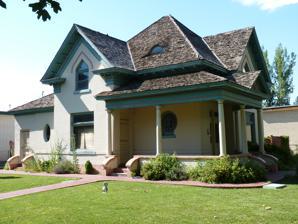
Building: Joseph H. Frisby House
Country: United States of America
Year built: 1868
United States historic place located in Provo, Utah This article is about the historical house. For the cricketer, see Joseph Frisby . United States historic place Joseph H. Frisby House U.S. National Register of Historic Places Show map of Utah Show map of the United States Location 209 North 400 West, Provo, Utah Coordinates 40°14′12″N 111°39′58″W / 40.23667°N 111.66611°W / 40.23667; -111.66611 Area 0.8 acres (0.32 ha) Built 1868 Built by Butler, William F. NRHP reference No. 84002428 Added to NRHP July 13, 1984 The Joseph H. Frisby House is a historic house located at 209 North 400 West in Provo, Utah . It is listed on the National Register of Historic Places . This home was built in 1906 for Joseph H. Frisby during the first year of his term as Provo City Mayor. "The House is a somewhat modest Victorian Eclectic house type that was most likely influenced by house pattern books. This house type was not used in Salt Lake City, or in many other areas of the state, but was inexplicably popular in Utah County (Historic Provo p. 8)." Structure Front "The Joseph H. Frisby house is a two story brick house with an irregular plan. The irregular plan is determined by the roof configuration of a central pyramid intersected on three sides by projecting gables. A one story porch wraps around the northeast corner of the facade and is terminated at each end by one of the projecting opelted wings. The porch is supported on Tuscan columns that extend from the side of one gabled wing under the eaves of the pyramidal roof to the other gabled wing. Classical detailing appears in the cornice and in the porch. The boxed cornice has brackets and a frieze decorated by dentils. A pediment with Classical Revival decoration on its tympanum and dentils on its frieze is located above the steps leading to the main entrance. Of particular note in the fenestration are the second story windows which have a triangular top above which the brickwork is in the configuration of a four-center ogee and a key-hole, and an oval stained glass window on the south wall of the first floor. A rear extension, which may have been a later addition, was most likely added soon after the original structure was built, and complements the house in its massing and fenestration (National Park Service p.2)." Joseph H. Frisby and Charles Hopkins Joseph H. Frisby was born in Birmingham, England in 1850, and was an English immigrant. He came to Utah in 1864, crossing the plains by ox team, and settled in Coalville, where he remained for several years until he went to Arizona. He settled in Provo in the year 1903, and had this house built soon after in 1905. Frisby lived at this location until 1913, when he sold this house and moved down the street to 258 North 400 West, where he died two years later. Joseph H. Frisby lived a significant life, having served as a justice of the peace, having operated a mercantile business, and having been mayor of Provo for two years. Frisby's election was tangled up in controversy. During this time, the town of Provo was divided. Needing a railroad, the east side of town insisted that it be built on the east side of Provo, while the west insisted it belonged on the west side. Hoping to sway the decision, the west side of Provo nominated Joseph Frisby for mayor in hopes that he would act in their favor. Having won the election but narrowly, Joseph decided to postpone the decision until he was out of office. Joseph Frisby sold his house to Charles Hopkins in 1913. Hopkins, born February 21, 1864, at Dorcetshire, England, immigrated to America in 1887 and settled in the town of Elkhorn, Montana. In Elkhorn Hopkins was primarily involved in mining and the mercantile business, as well as serving as the local postmaster for fifteen years. In 1912 Hopkins relocated to Provo, where he was elected to the Provo City Commission, where he served for thirteen years. Under his administration the City and County Building was built, the Provo Memorial Park was planned and most of Provo's streets were paved. Hopkins also served as the chairman of the Utah County WPA and FERA. He died November 9, 1936, in the Frisby House. The House today The Frisby house is virtually unaltered and is beautifully preserved, making it the best representative of this type of Victorian Eclectic house in Provo. References